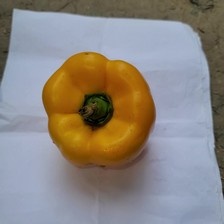
Label: capsicum